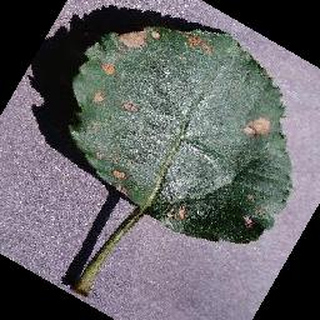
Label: apple_black_rot